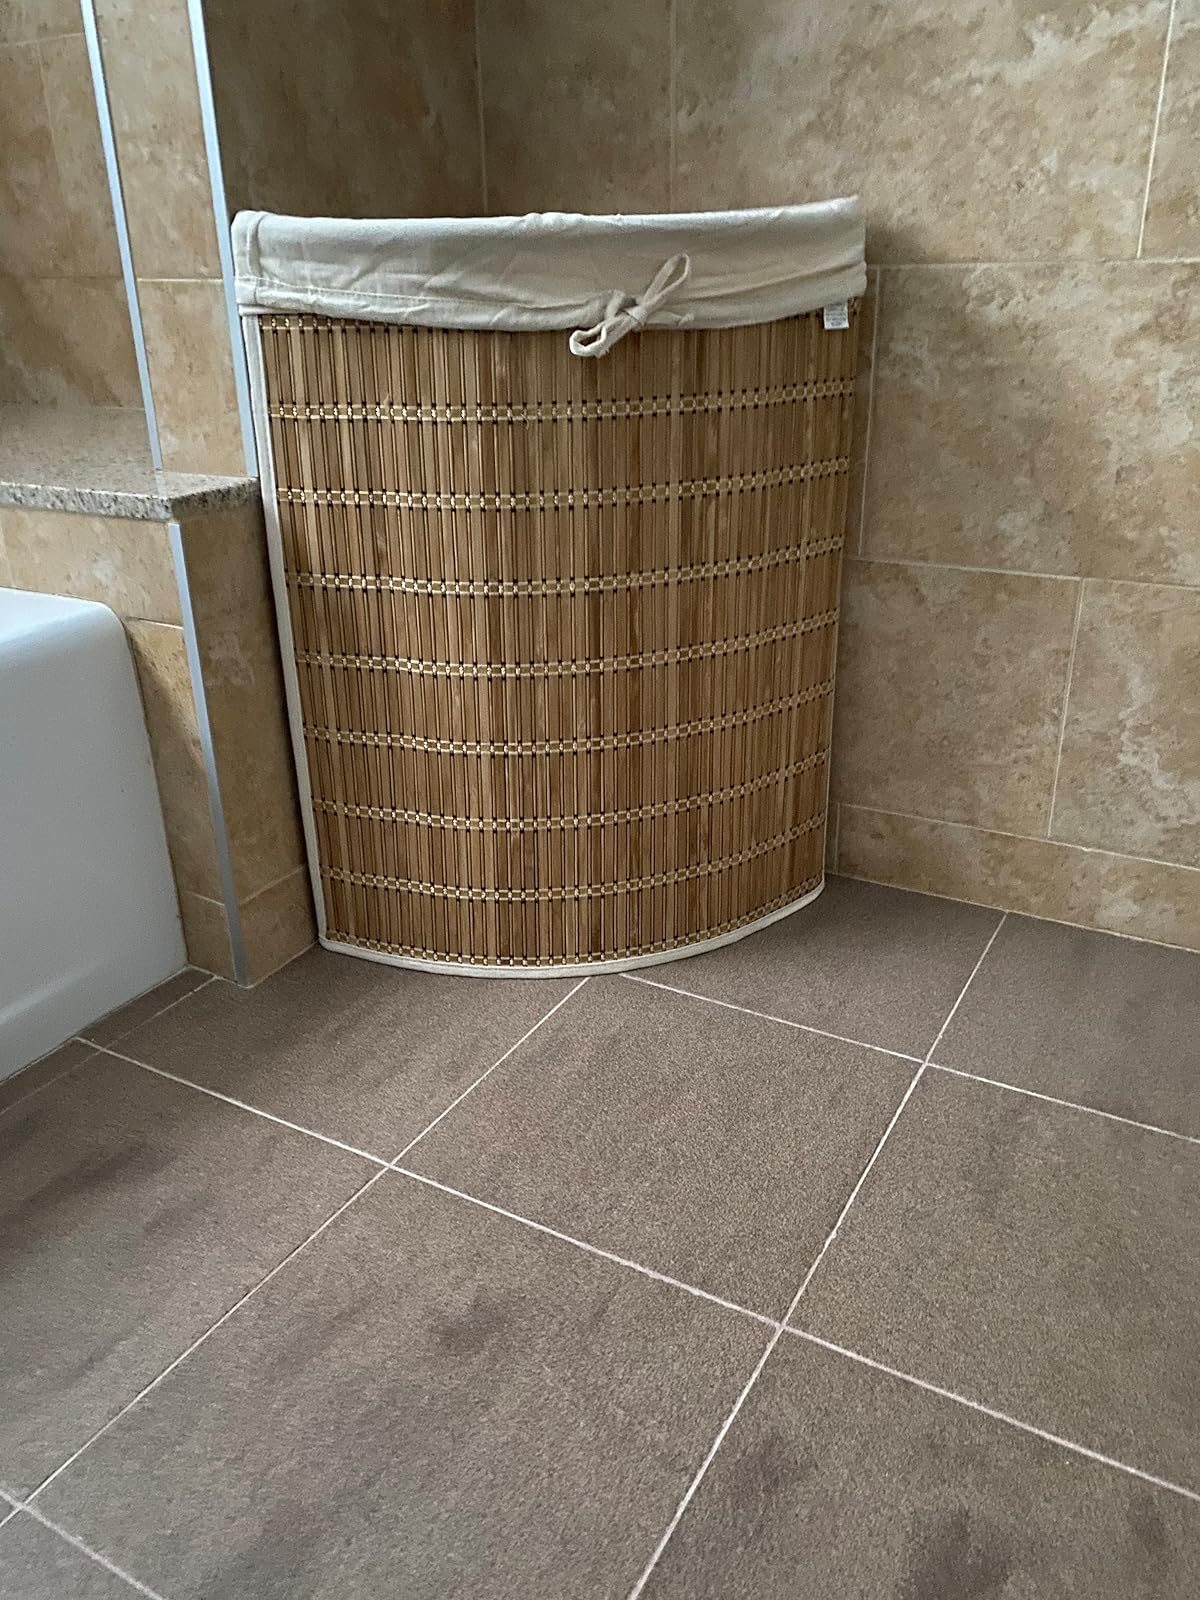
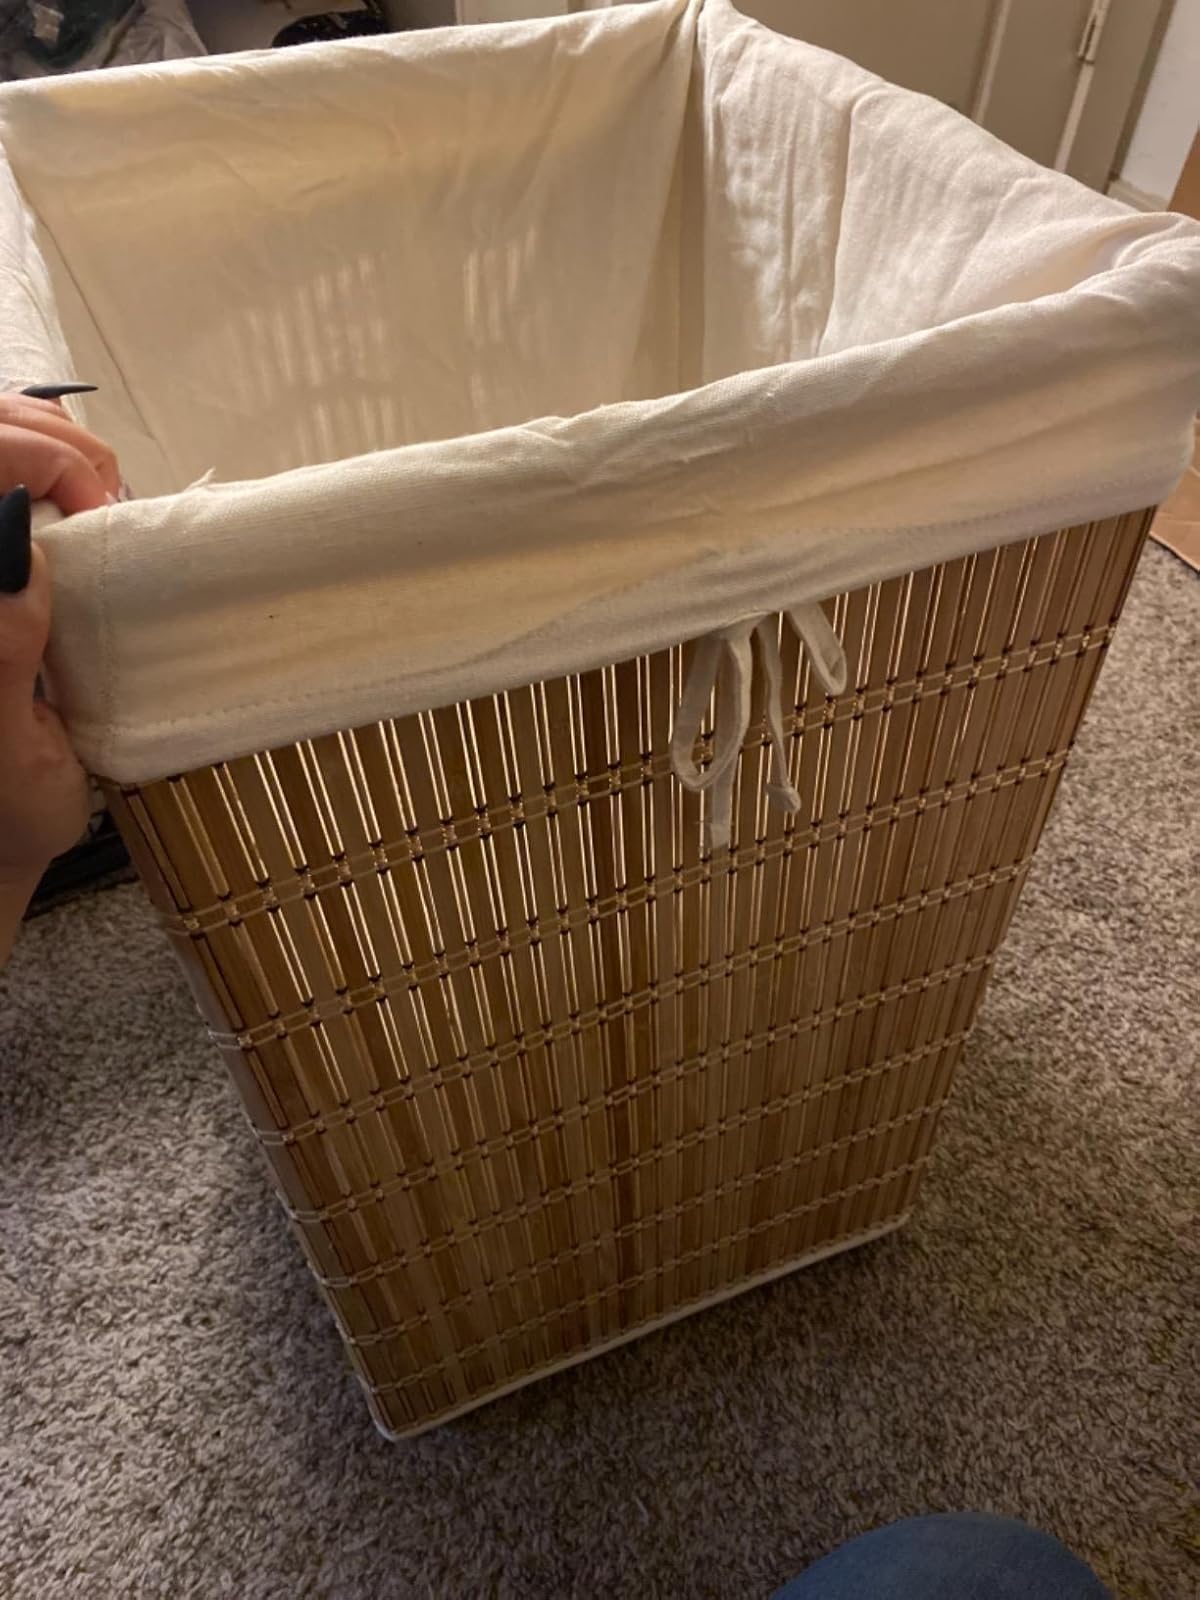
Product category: items_hamper
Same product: no